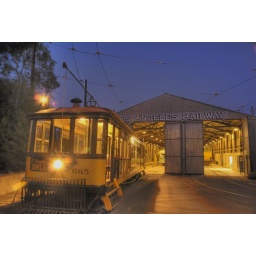
Los Angeles Railway 665 in front of car house one at the Orange Empire Railway Museum in Perris, CA.